Thomas Bell (mayor of Gloucester)

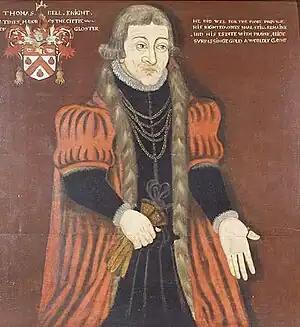
Sir Thomas Bell the Elder. Gloucester City Museum. Legend: top left: "Thomas Bell, knight. 3 times Mayor of the Cittie of Gloster". Top right: "He did wel for the poore provide. His righteousness shal still remaine and his estate with praise abide surpassing gold & worldly gayne"

Sir Thomas Bell the Elder (1486–1566) was a cap manufacturer, mayor of Gloucester, and member of Parliament. He was one of the city's largest employers and wealthiest citizens and a great benefactor of the city and its people. He is described in contemporaneous documents as a "capper". He invested much of his wealth in real estate released on the Dissolution of the Monasteries, sometimes in partnership with Richard Duke (c. 1515–1572), of Otterton, Devon, Clerk of the Court of Augmentations.